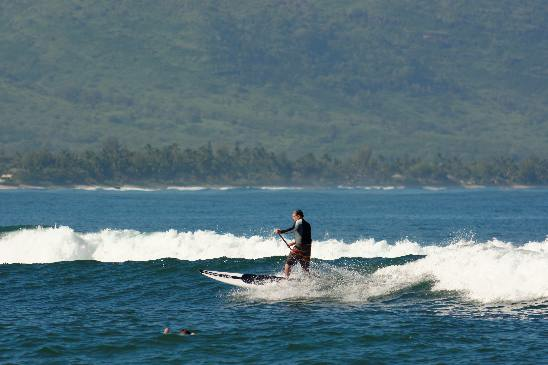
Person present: Yes